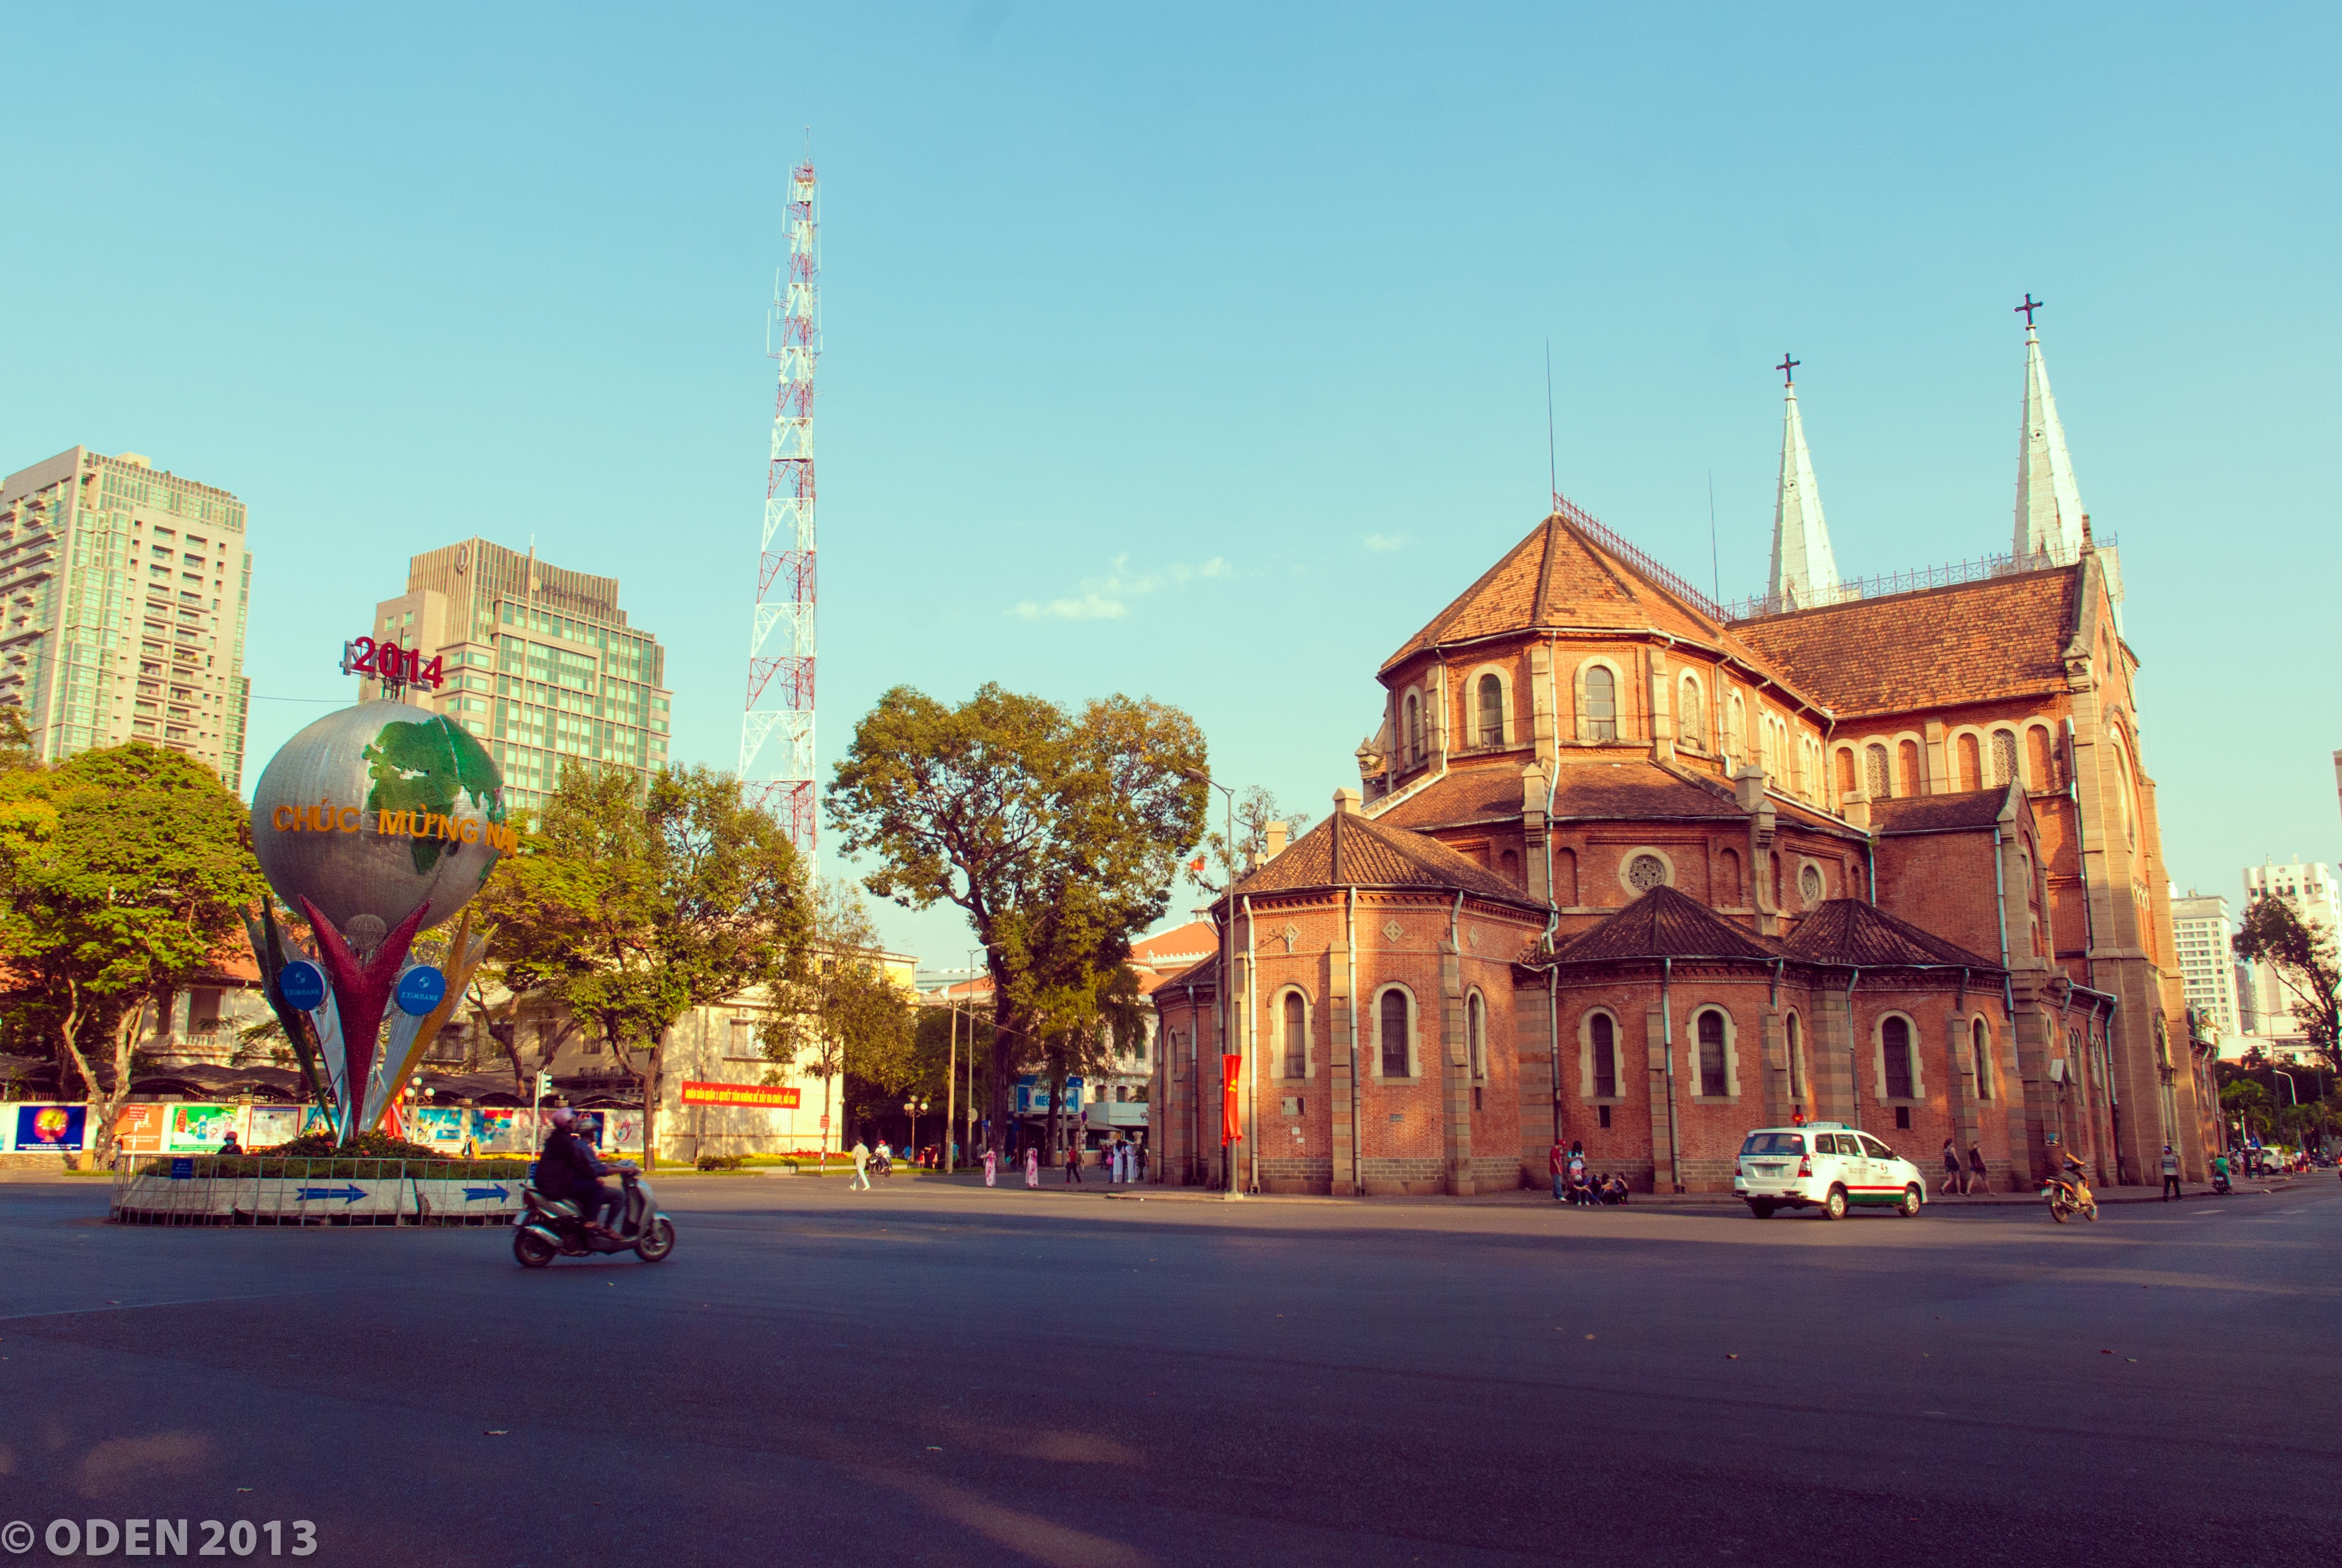
town, city, cityscape, downtown, spring, plaza, asia, landmark, church, place of worship, saigon, vietnamese, south, temple, beautiful, town square, vietnam, ho chi minh city, lunar new year